Dirk van Leeuwen

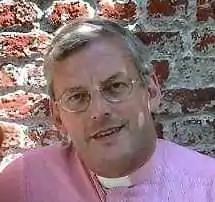

Van Leeuwen was educated at Utrecht University and at the Southwark Ordination Course. He was ordained priest in 1983. He served the Diocese in Europe at Brussels, Haarlem, Antwerp, Charleroi, Ypres Leuven, Knokke, Bruges and Ostend. He was Vicar general of the Diocese in Europe from 2002 to 2007.